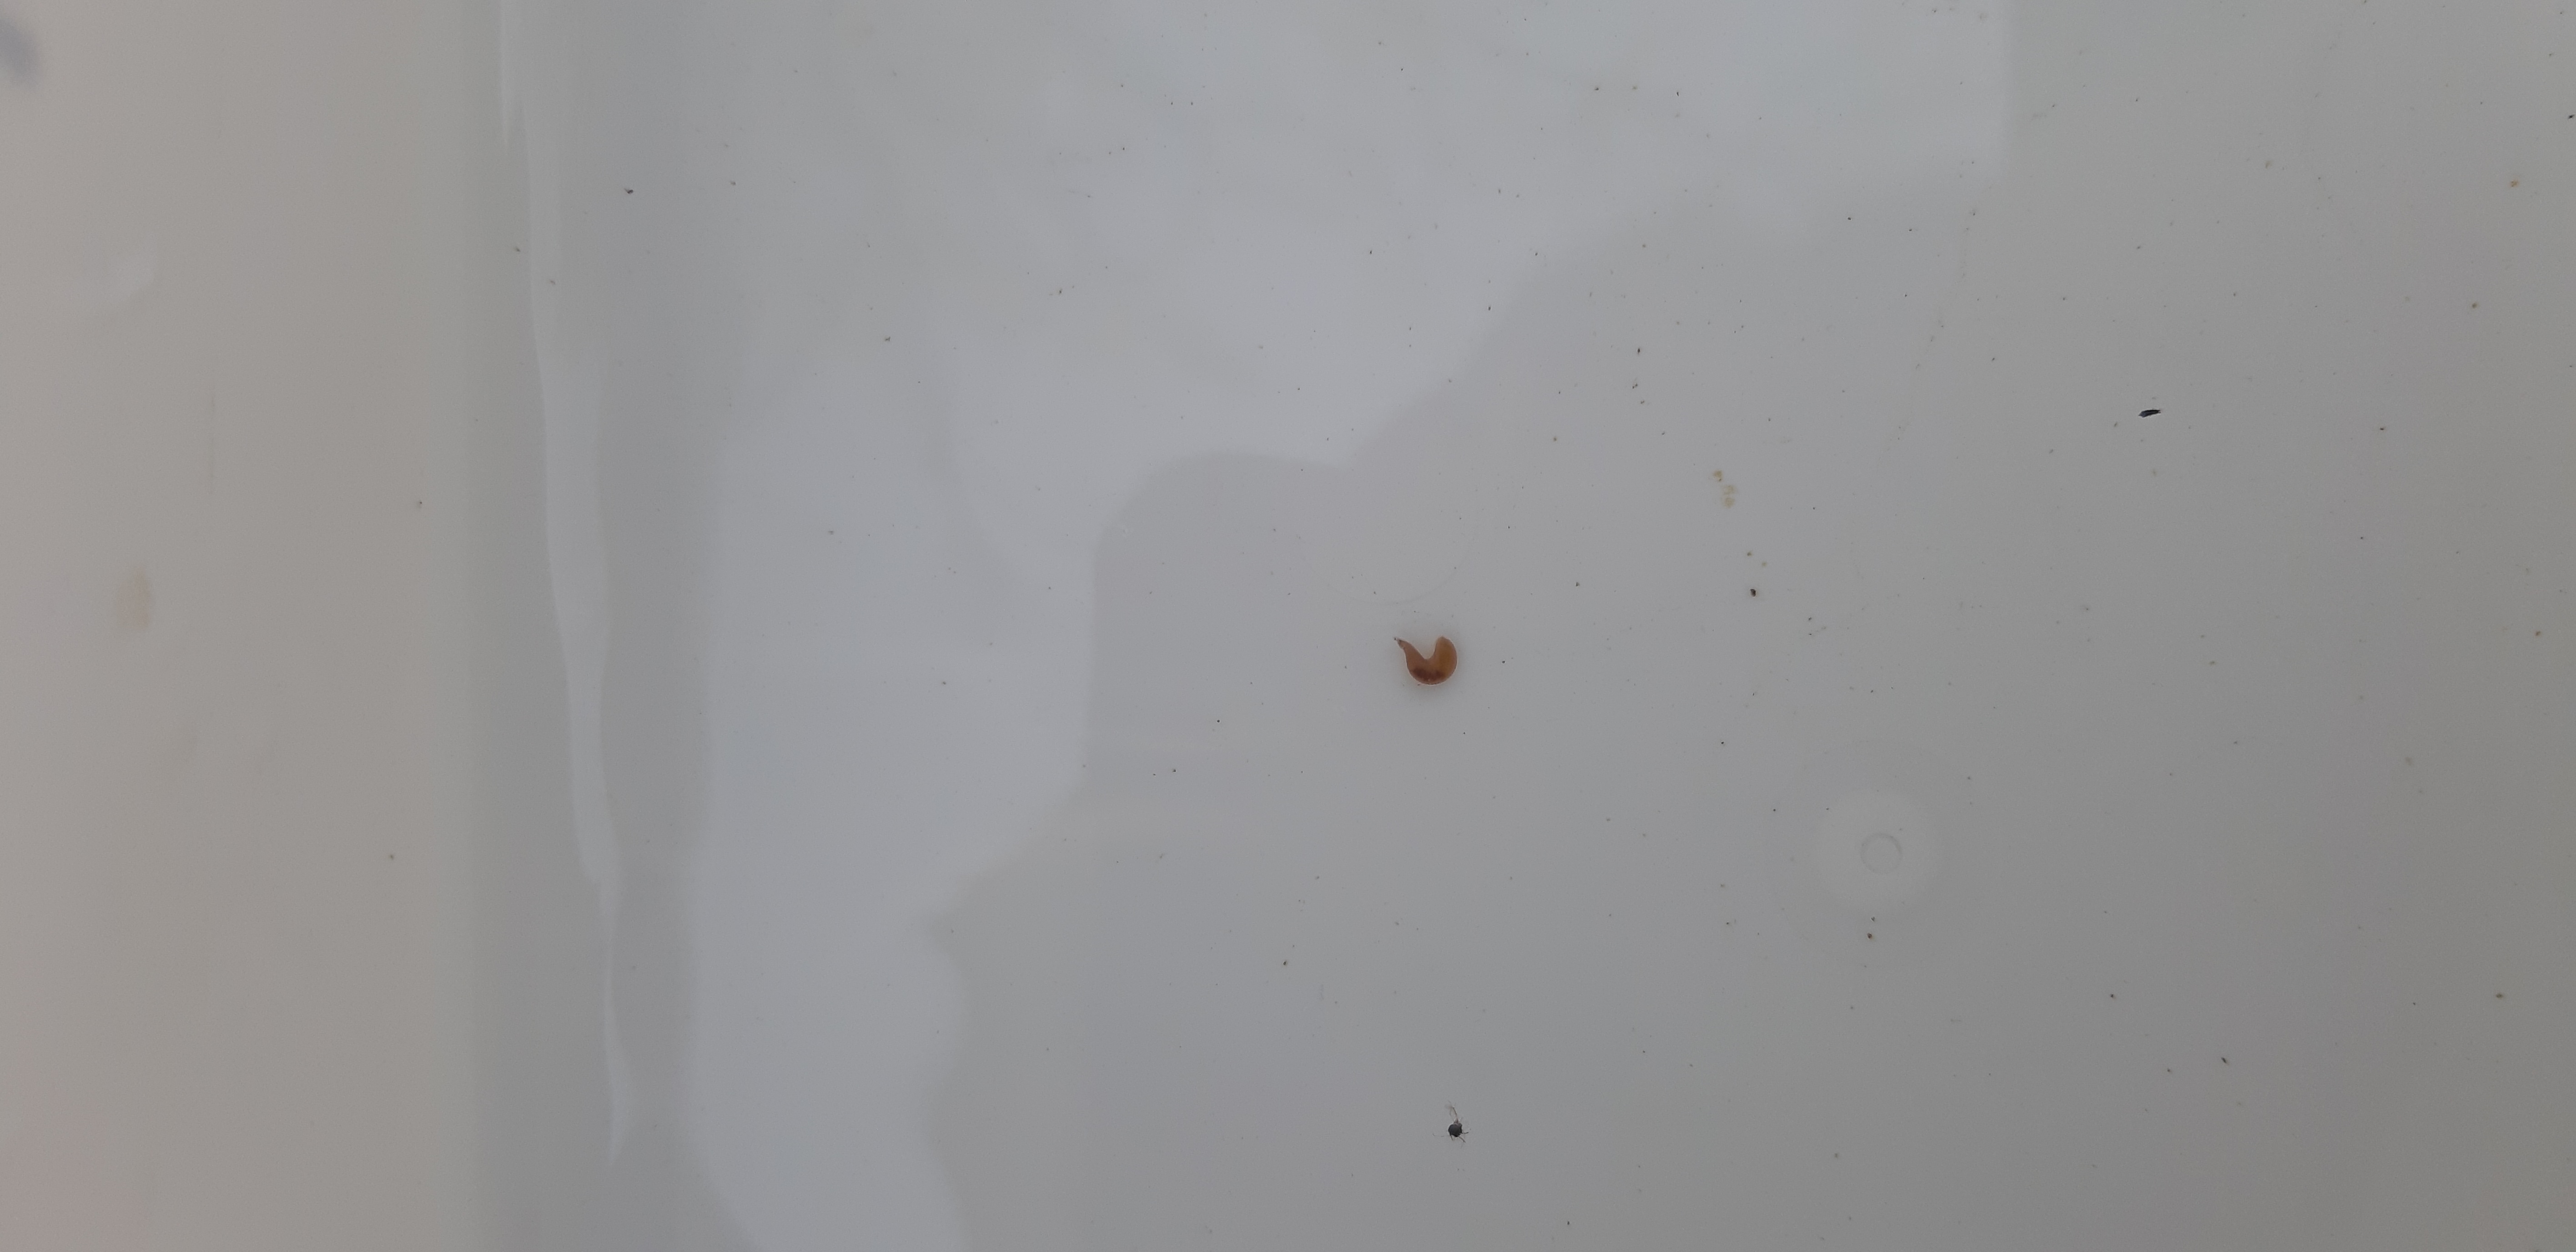
Macroinvertebrate group: leeches